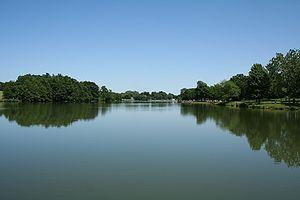
Lake of the Woods est une census-designated place du comté de Champaign dans l'Illinois, aux États-Unis. Elle est située dans le township de Mahomet, bordée au nord-est par la ville de Mahomet. Lors du recensement de 2010, la cdp comptait une population de 2 912 habitants.